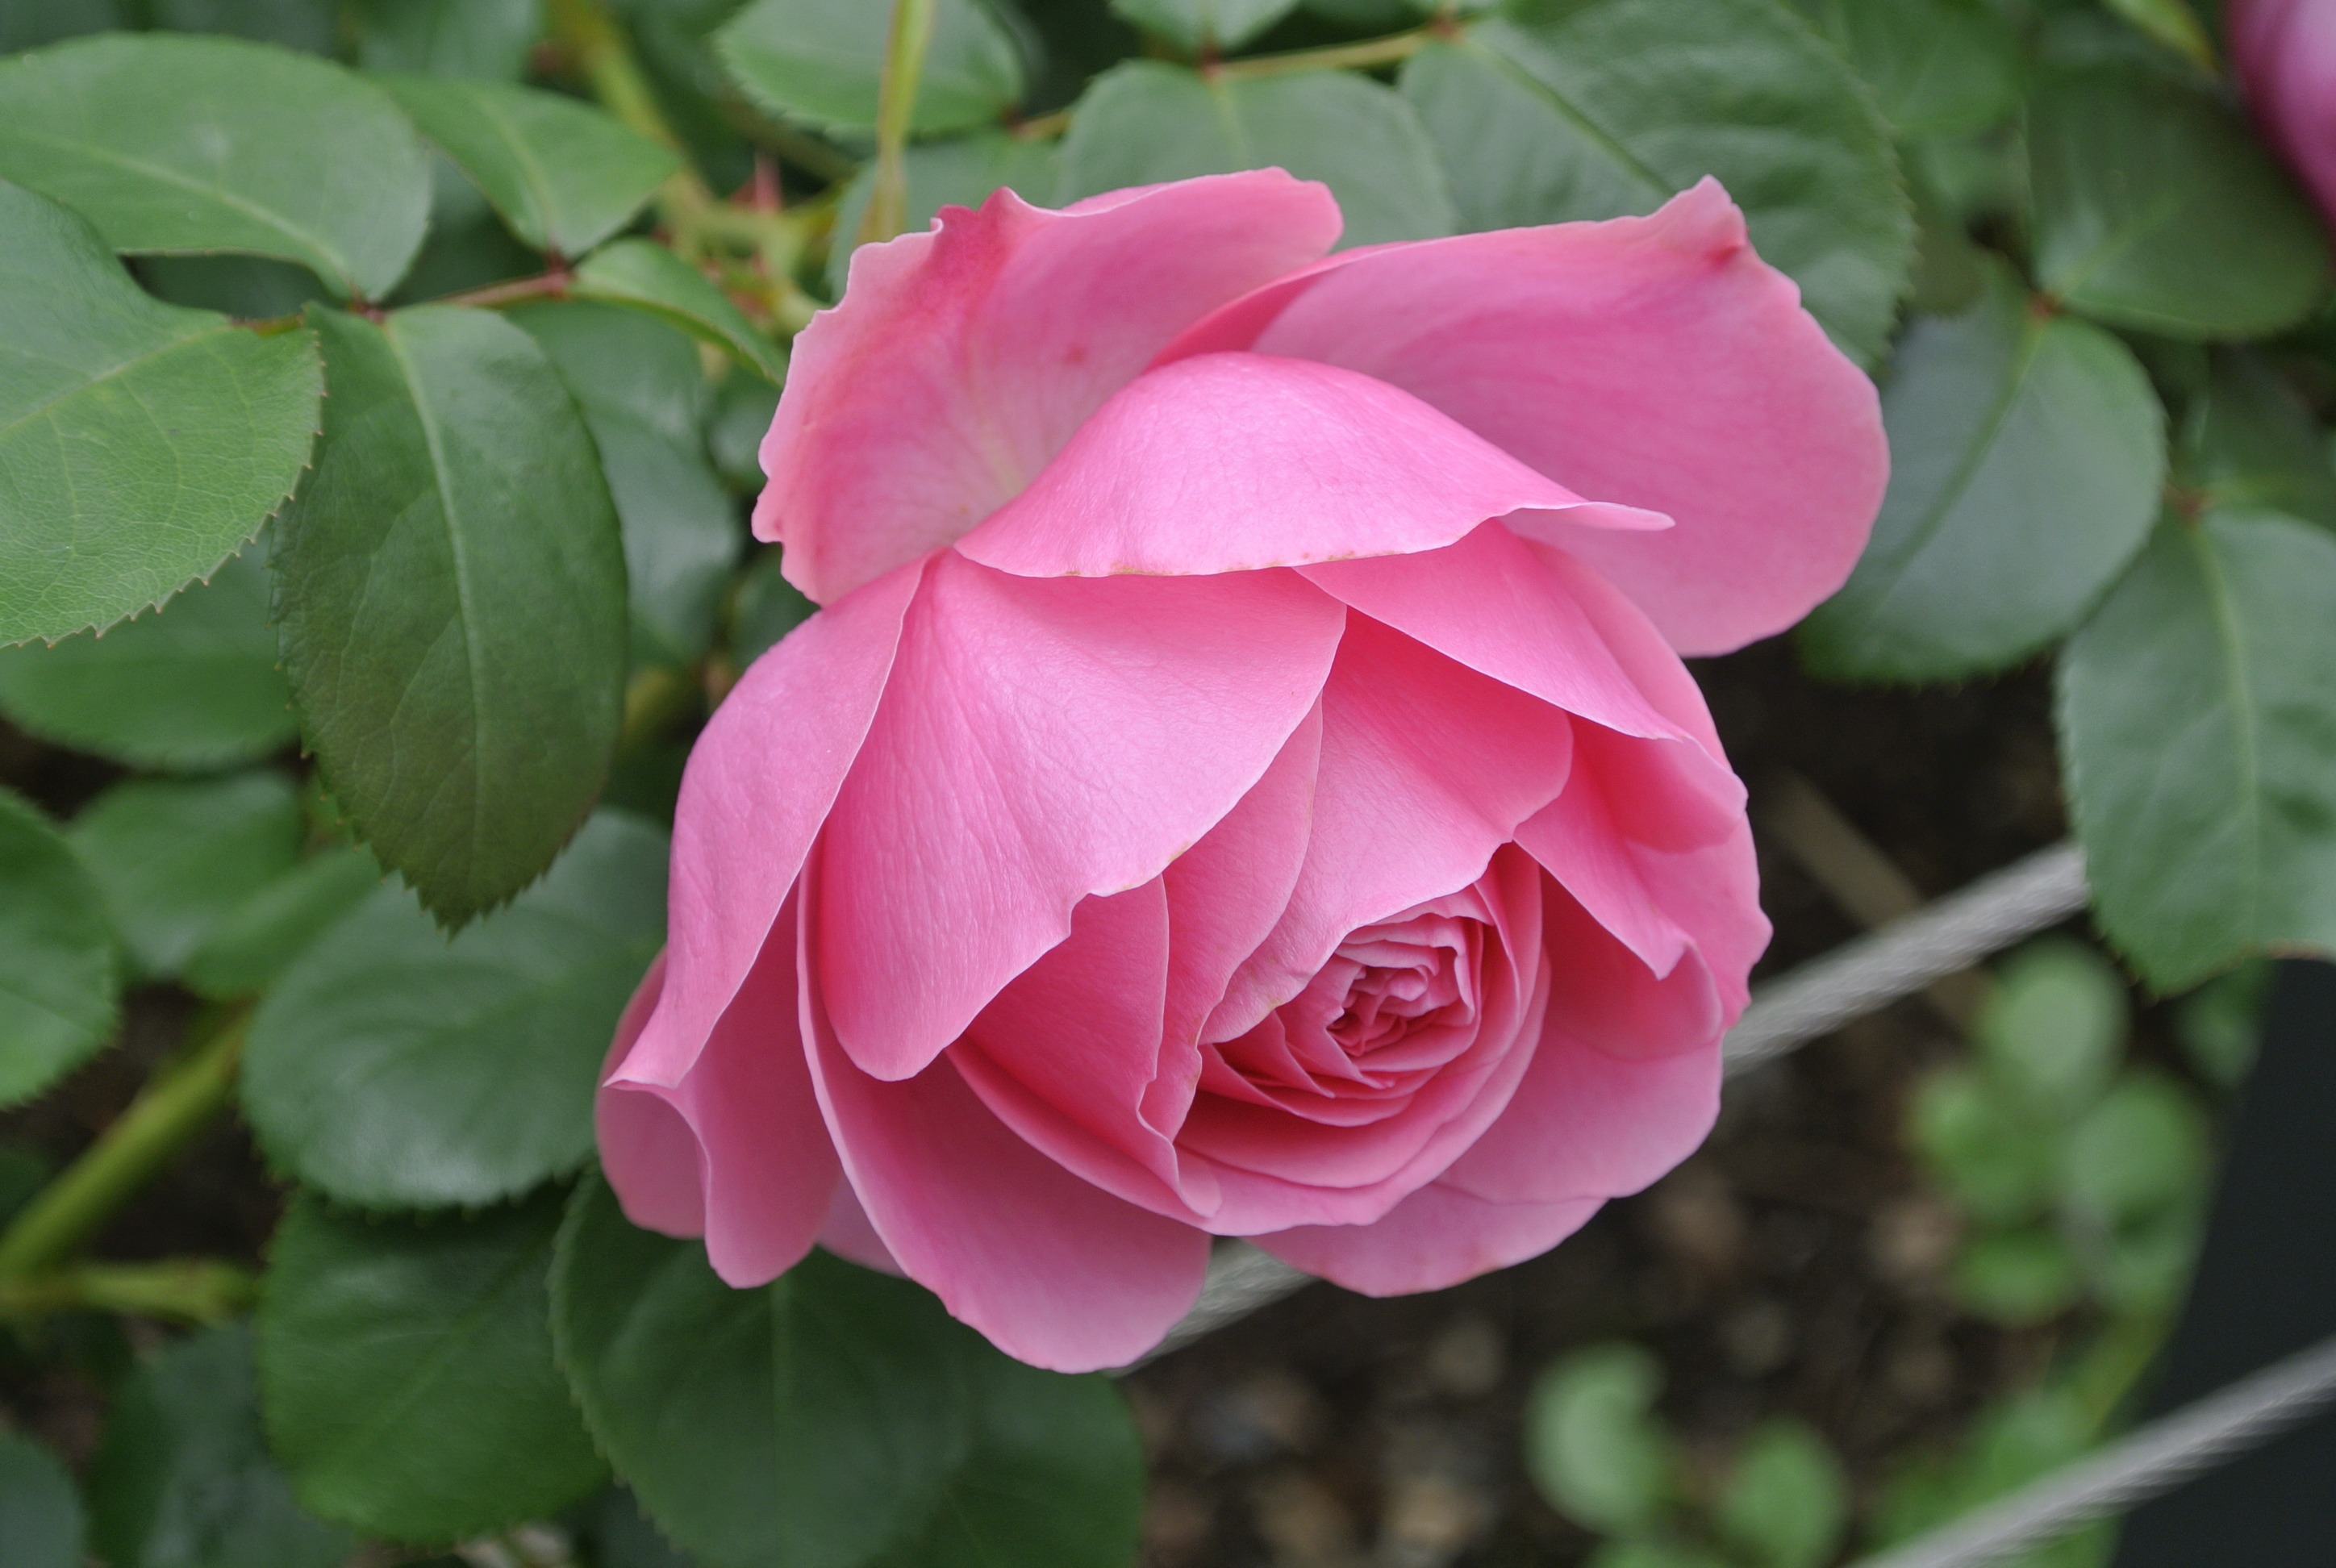
nature, plant, flower, petal, rose, botany, pink, flora, plants, roses, floribunda, jardim, flowering plant, garden roses, rose family, land plant, rosa centifolia, rose order